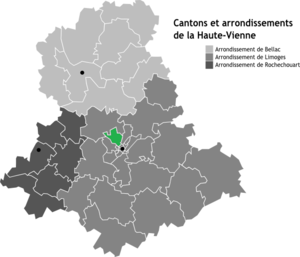
Carte des arrondissements de la Haute-Vienne
Le canton de Limoges-Couzeix est une ancienne division administrative française située dans le département de la Haute-Vienne et la région Nouvelle-Aquitaine. À la suite du redécoupage cantonal de 2014, le canton est fondu dans ceux de Limoges-2 et Limoges-3.